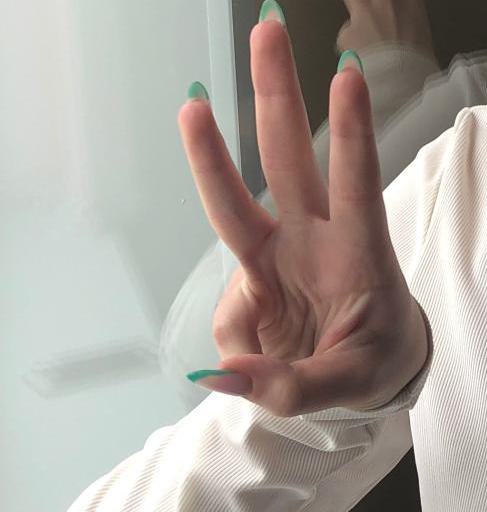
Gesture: three